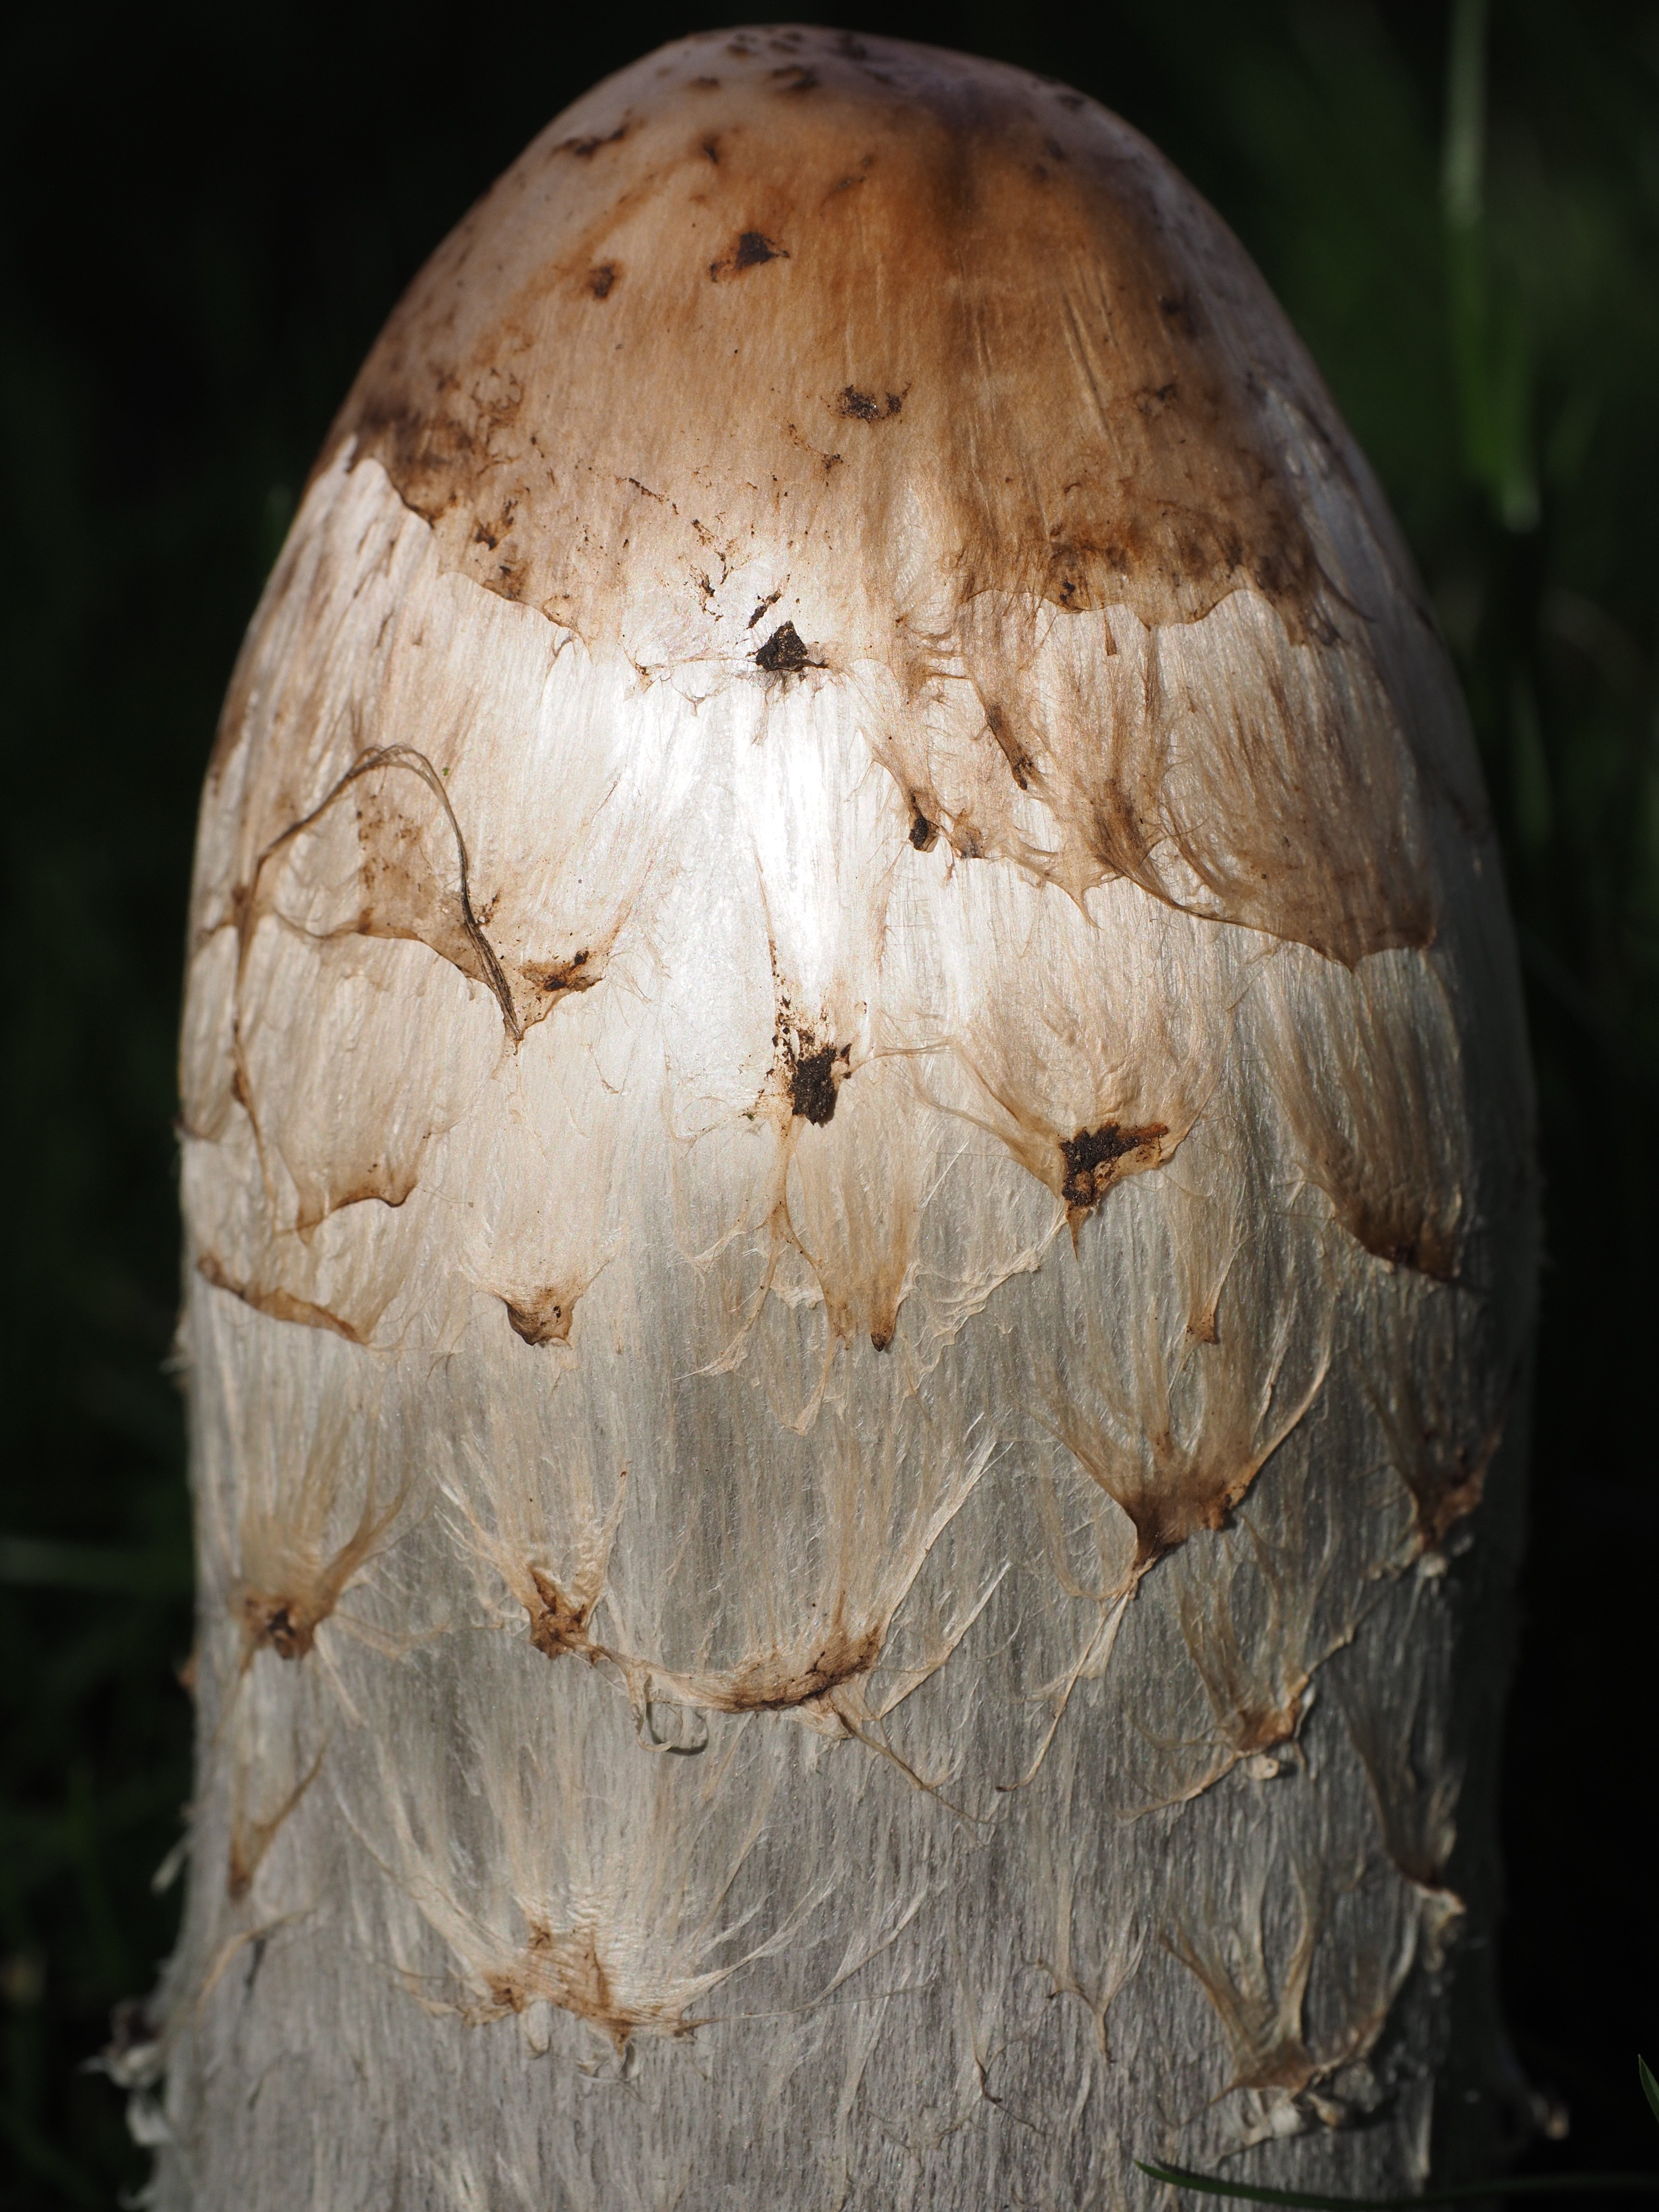
tree, wood, white, leaf, trunk, autumn, mushroom, close up, coprinaceae, fungal species, macro photography, schopf comatus, comatus, coprinus comatus, tintenpilz, tintenschopfling, medicinal mushroom, asparagus mushroom, porcelain comatus, comatus relative